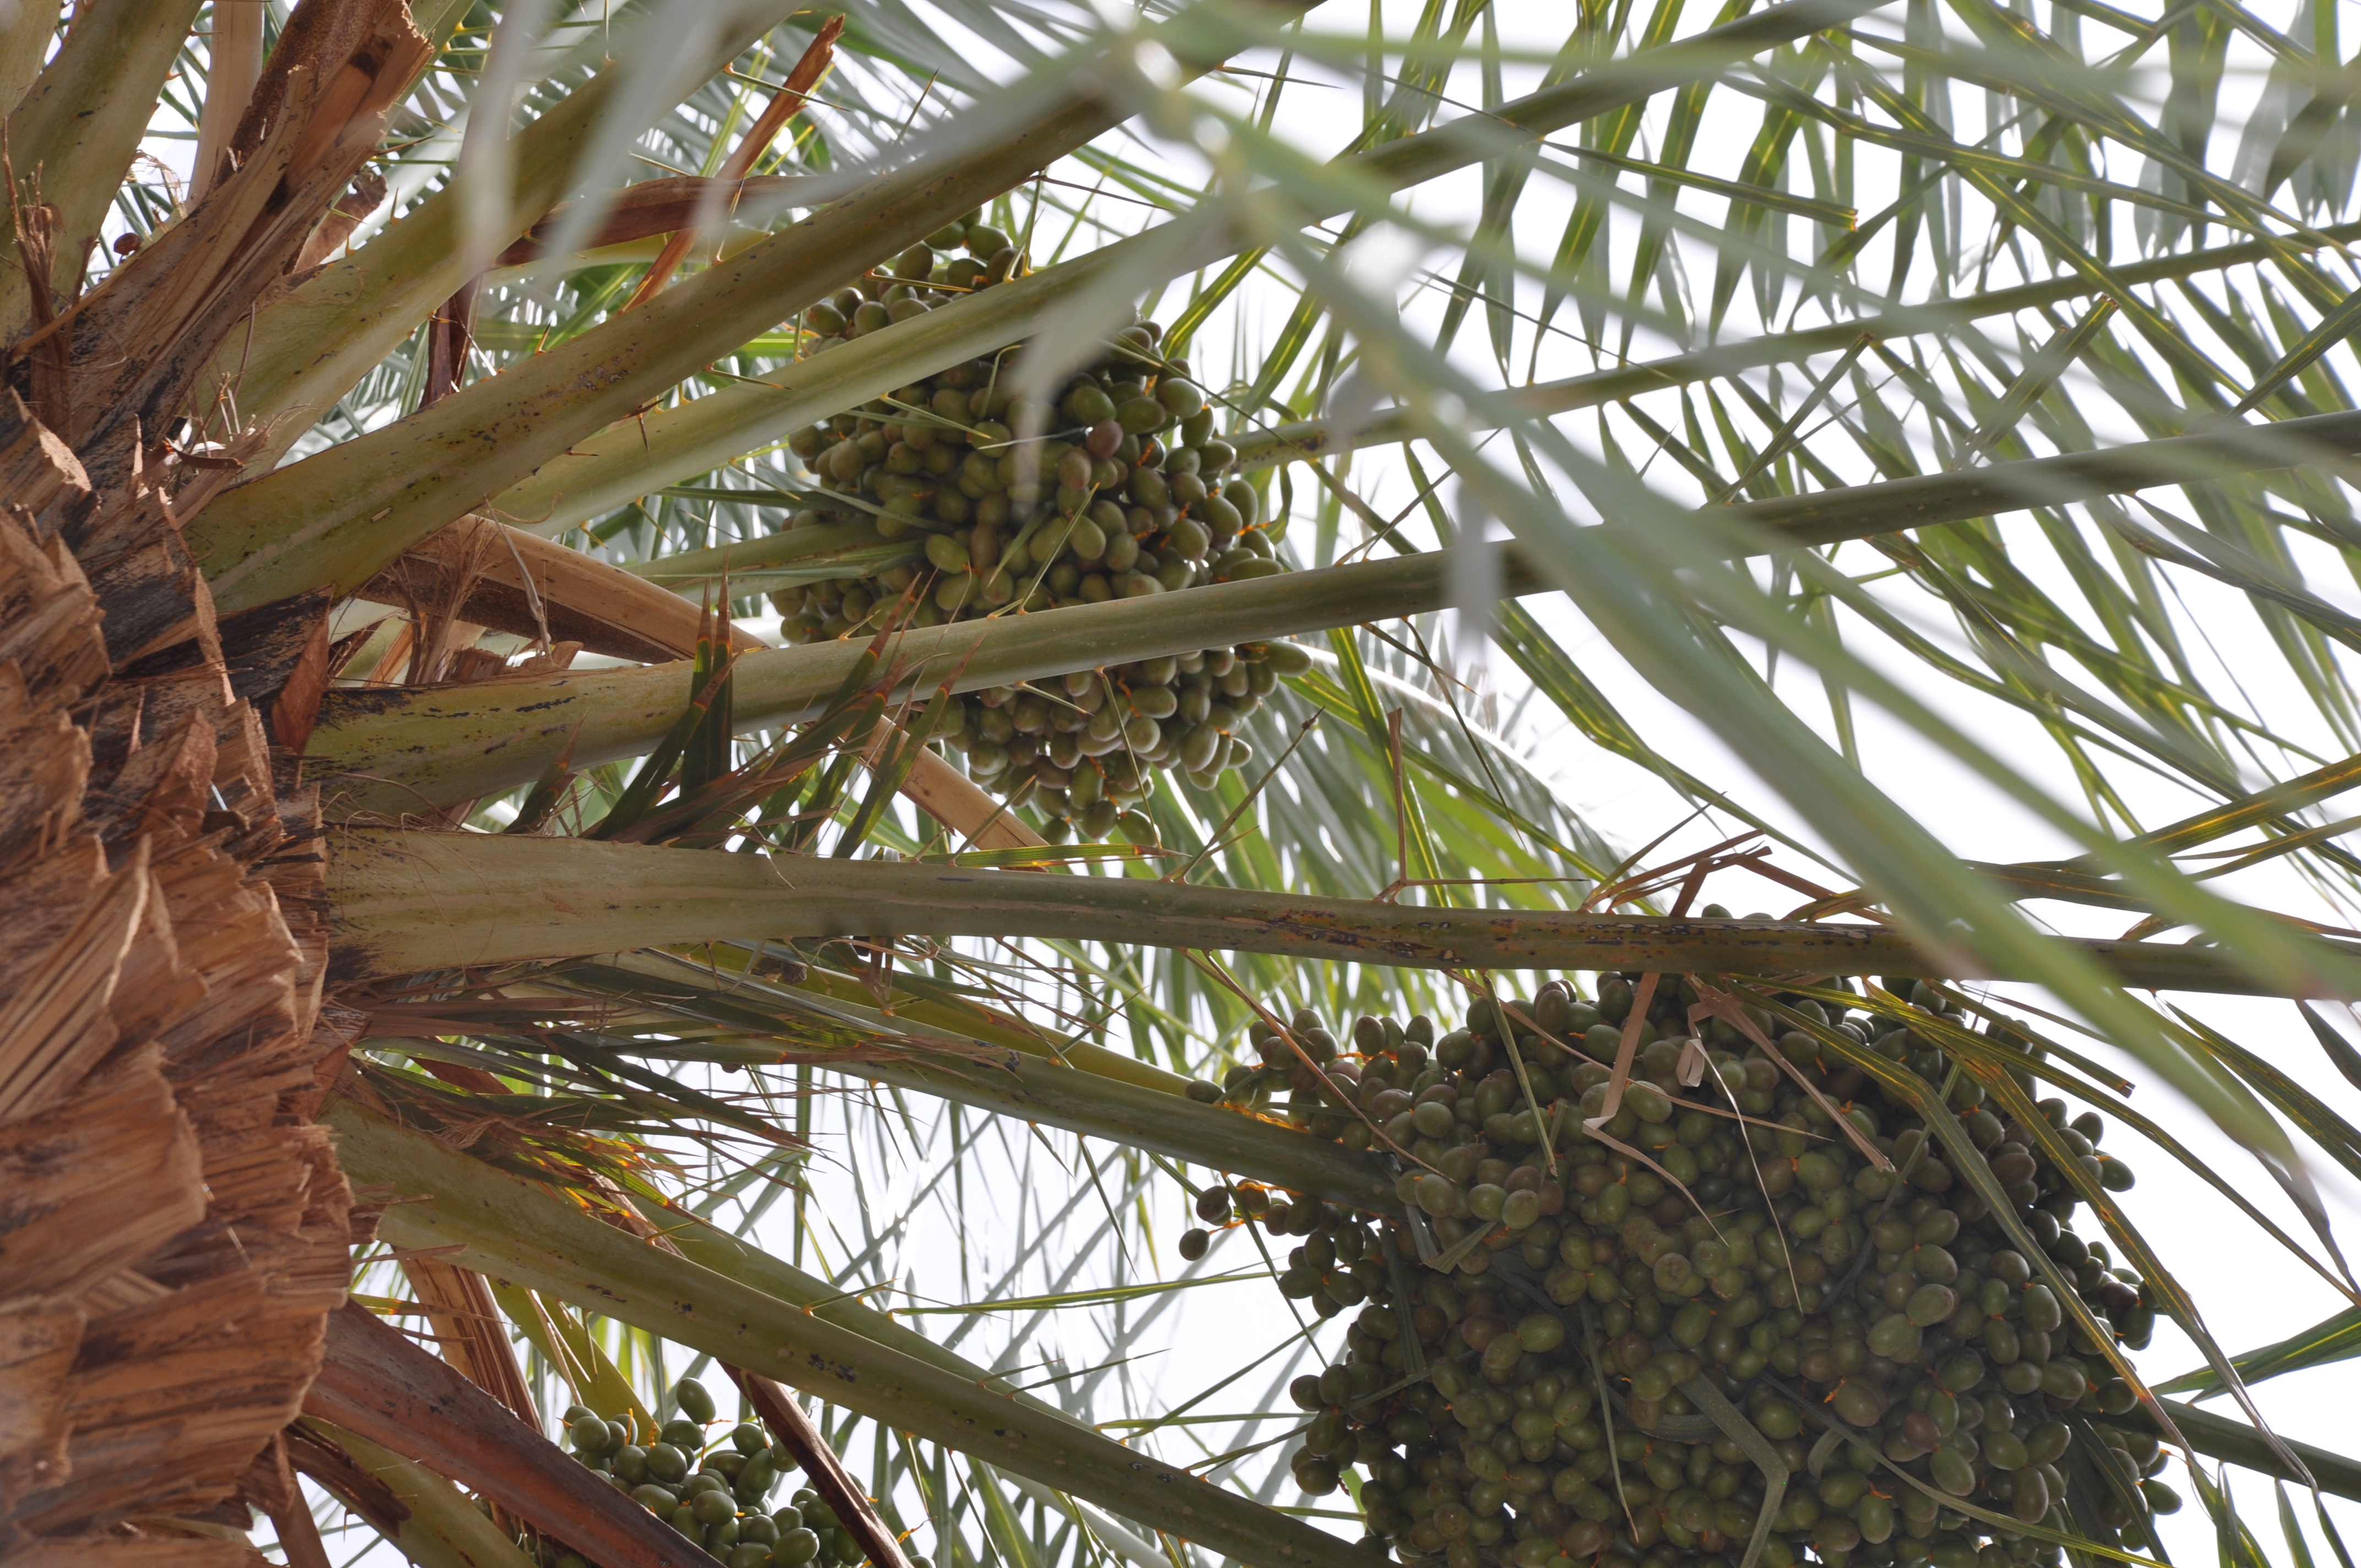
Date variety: bouisthami